Alwin Walther

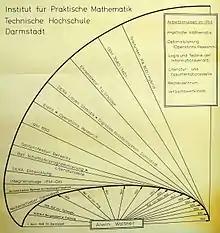
Memorial Journal for Alwin Walther

Alwin Oswald Walther (6May 18984January 1967) was a German mathematician, engineer and professor. He is one of the pioneers of mechanical computing technology in Germany.